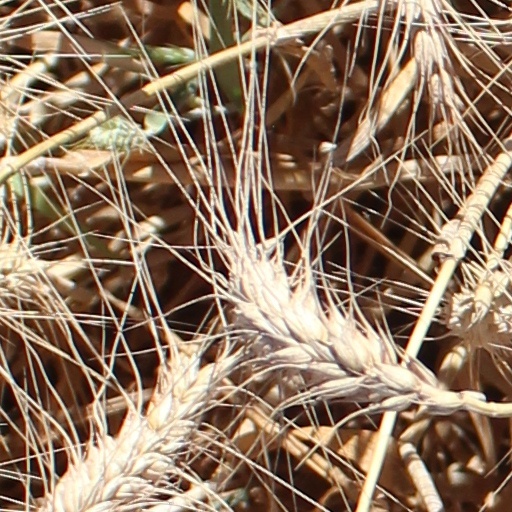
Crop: wheat